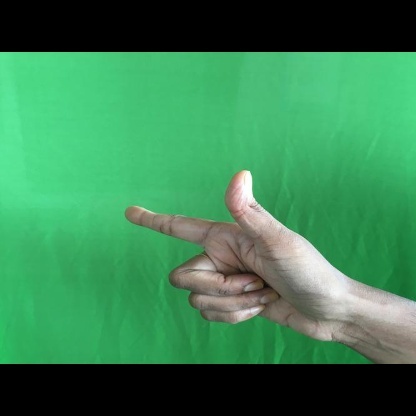
Mudra: Chandrakala